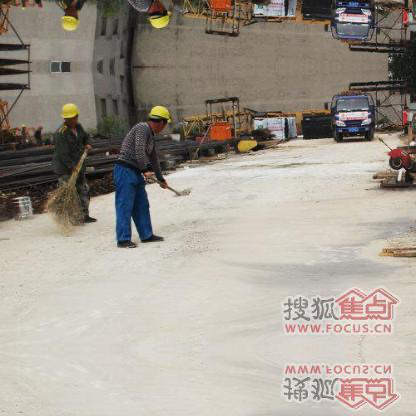
Objects in the image:
label: helmet
label: helmet
label: helmet
label: helmet